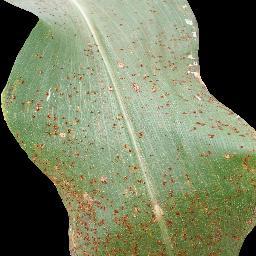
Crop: corn
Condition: (maize)_common_rust